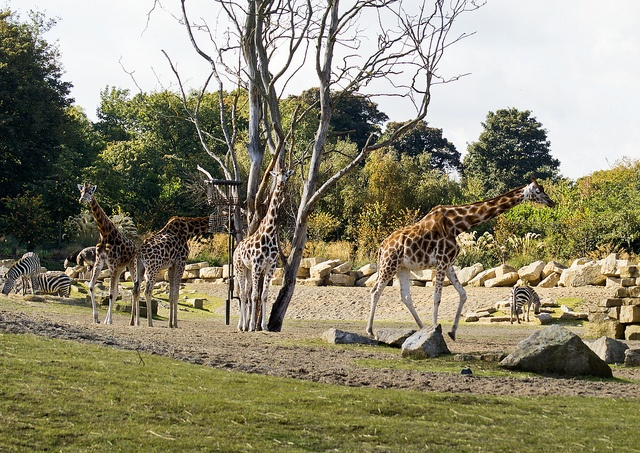
A group of zebra standing in a field.
A giraffe walking across a lush green field.
A group of giraffes on grassy area next to trees and rocks.
Giraffes and zebras roam a grassy, stony field
Giraffes and zebras being kept together in a field of dirt and grass.